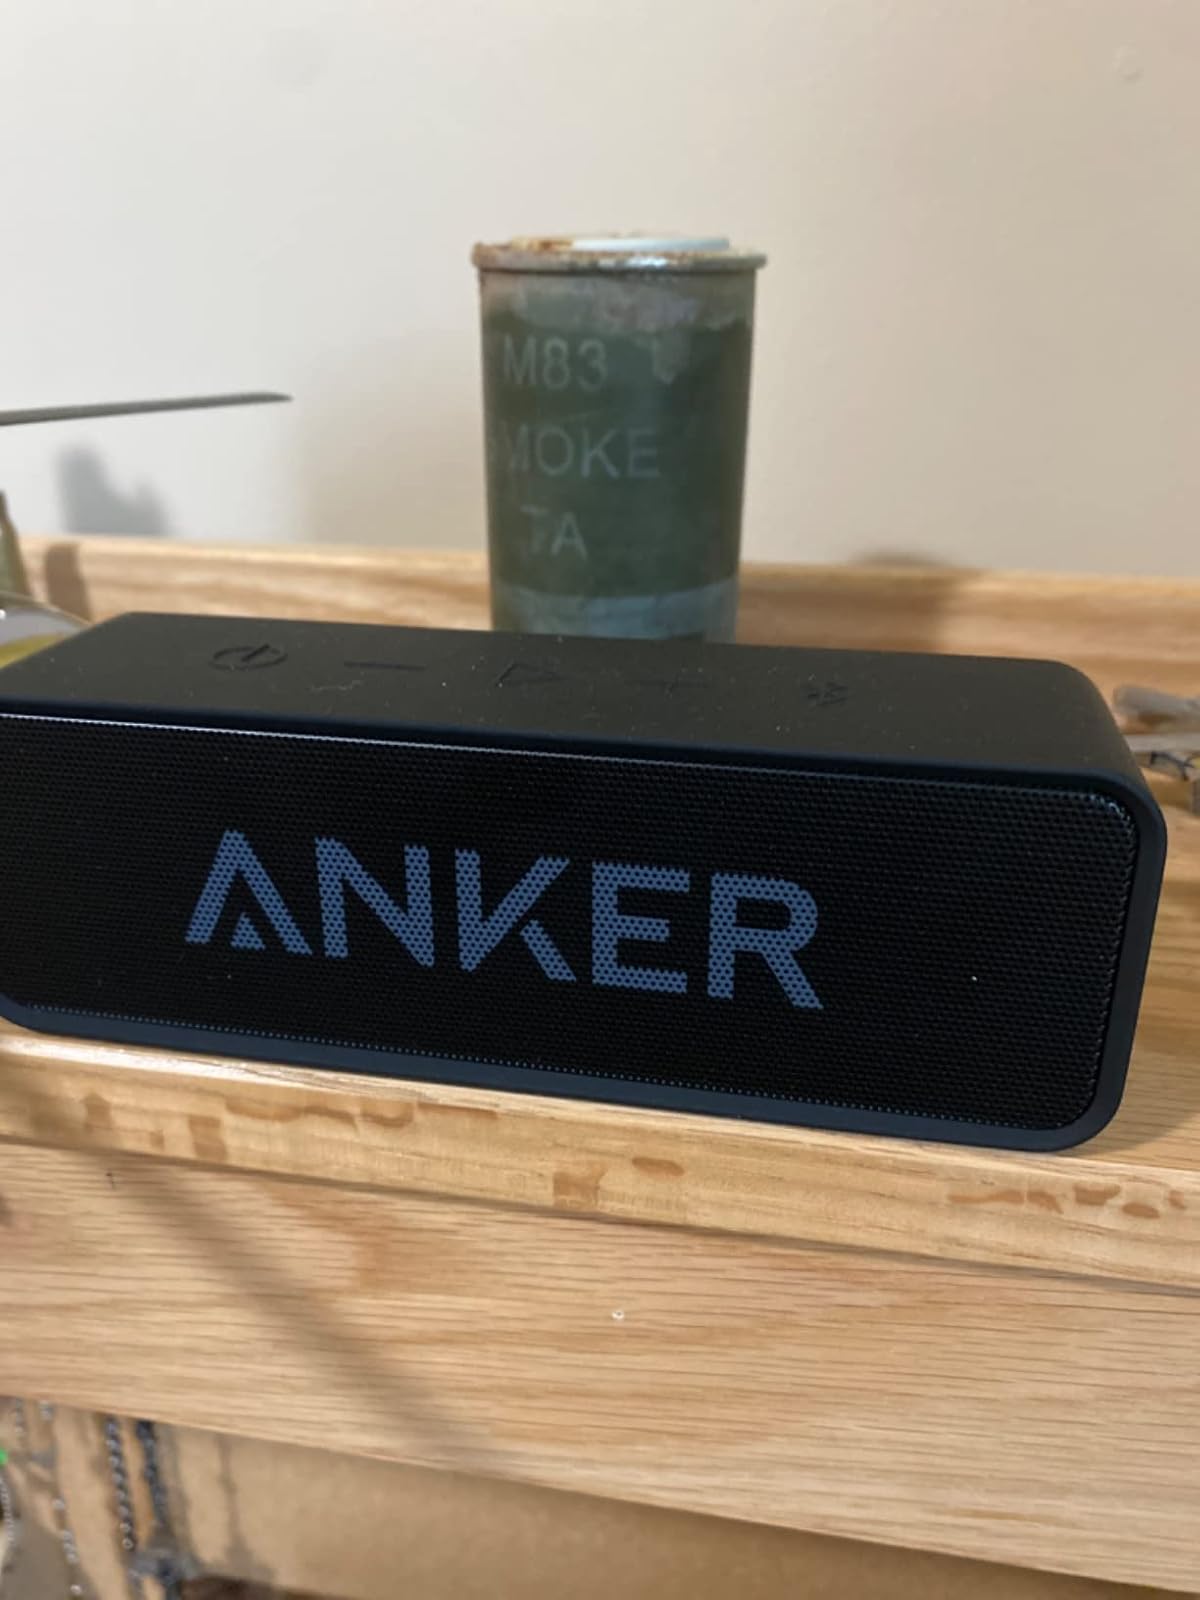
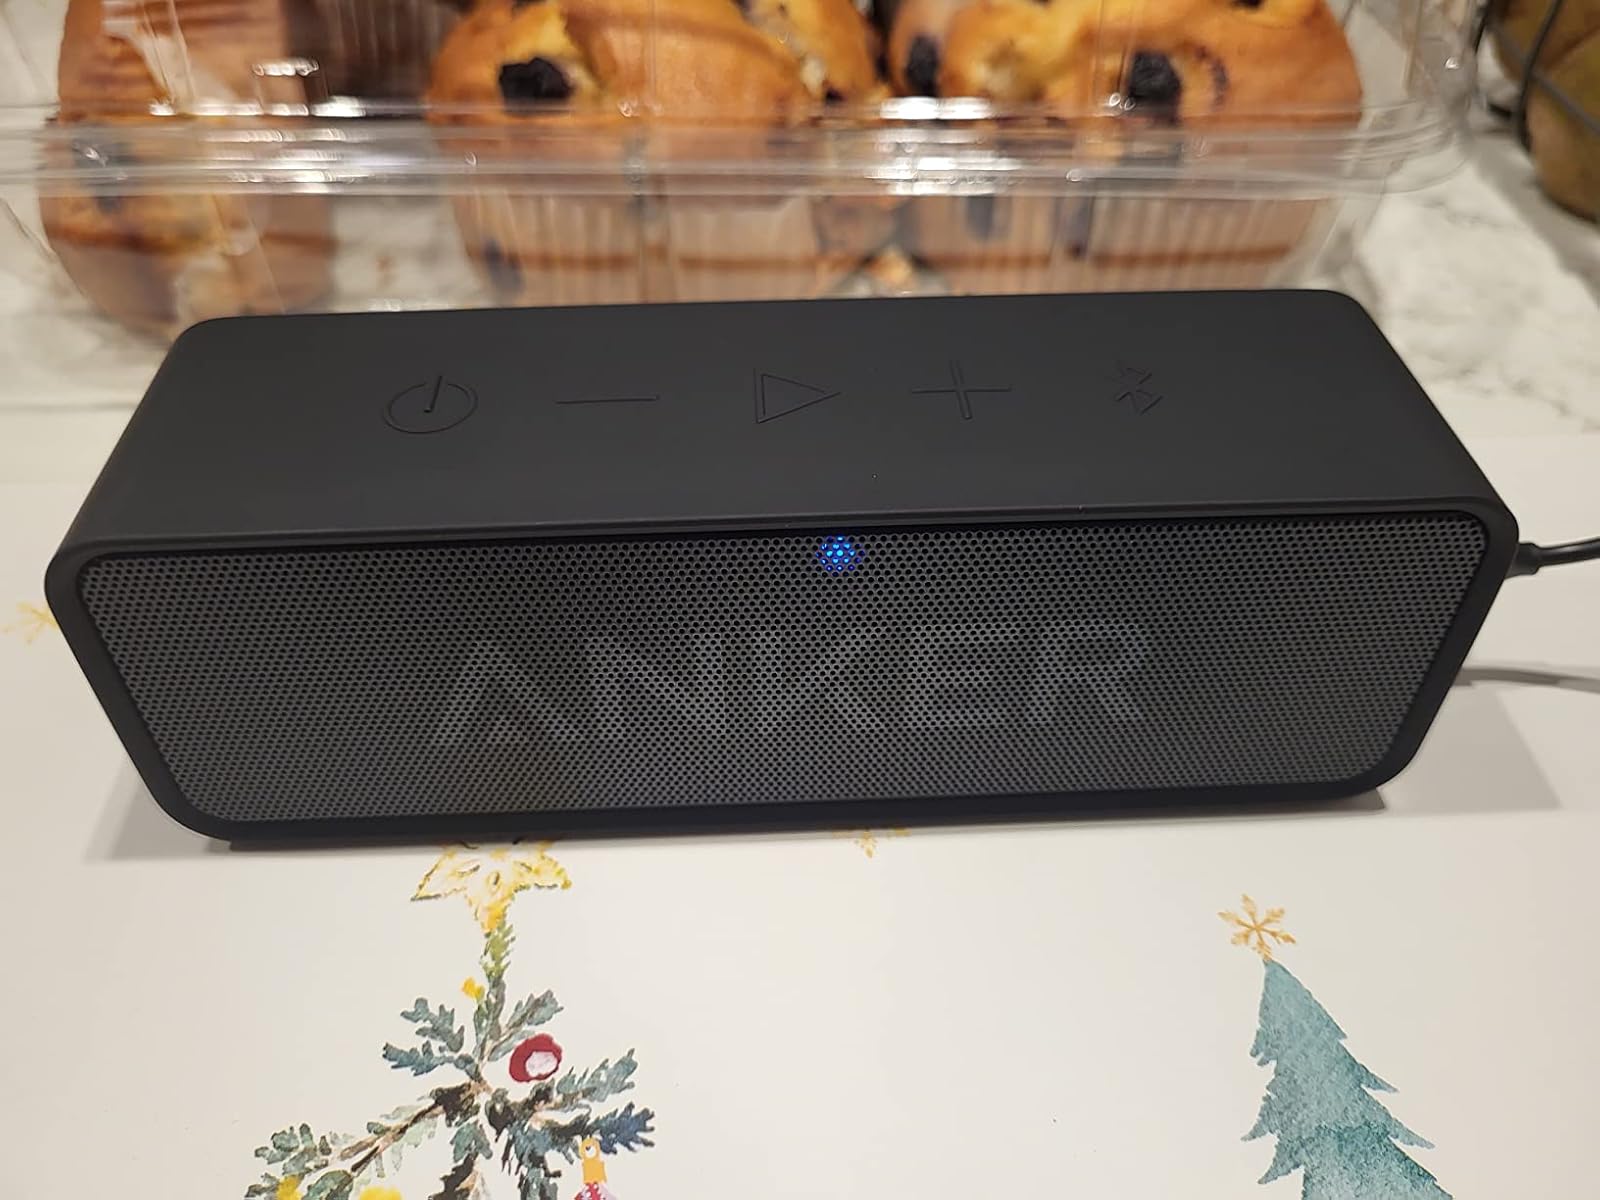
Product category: speaker
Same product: yes